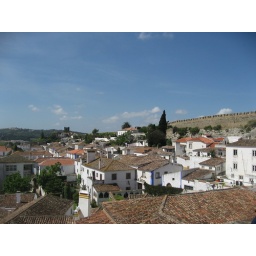
Obidos town, surrounded by Moorish castle walls